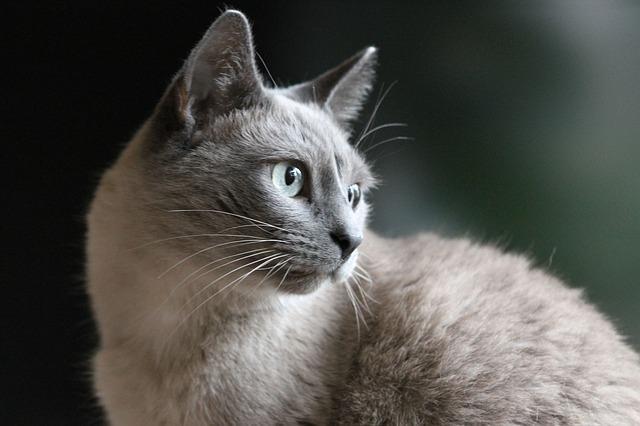
cat